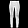
Label: Trouser